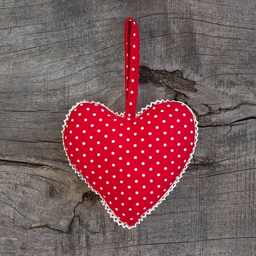
musical genre dotted heart shape hanging on a wooden background